Dudmaston Hall

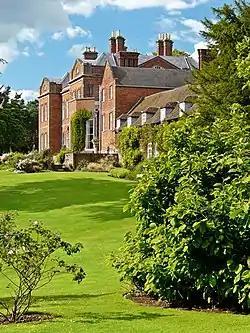
Dudmaston Hall

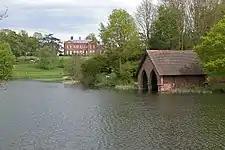
View of Dudmaston and boat house from the lake

Dudmaston Hall is a 17th-century country house in the care of the National Trust in the Severn Valley, Shropshire, England.